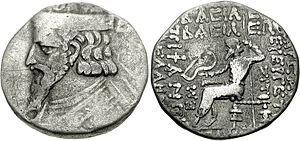
Cette liste présente les dirigeants de la Perse et de l'Iran.
Orodès III est un roi des Parthes de la dynastie des Arsacides ayant régné de 4 à 8 ap. J.-C.